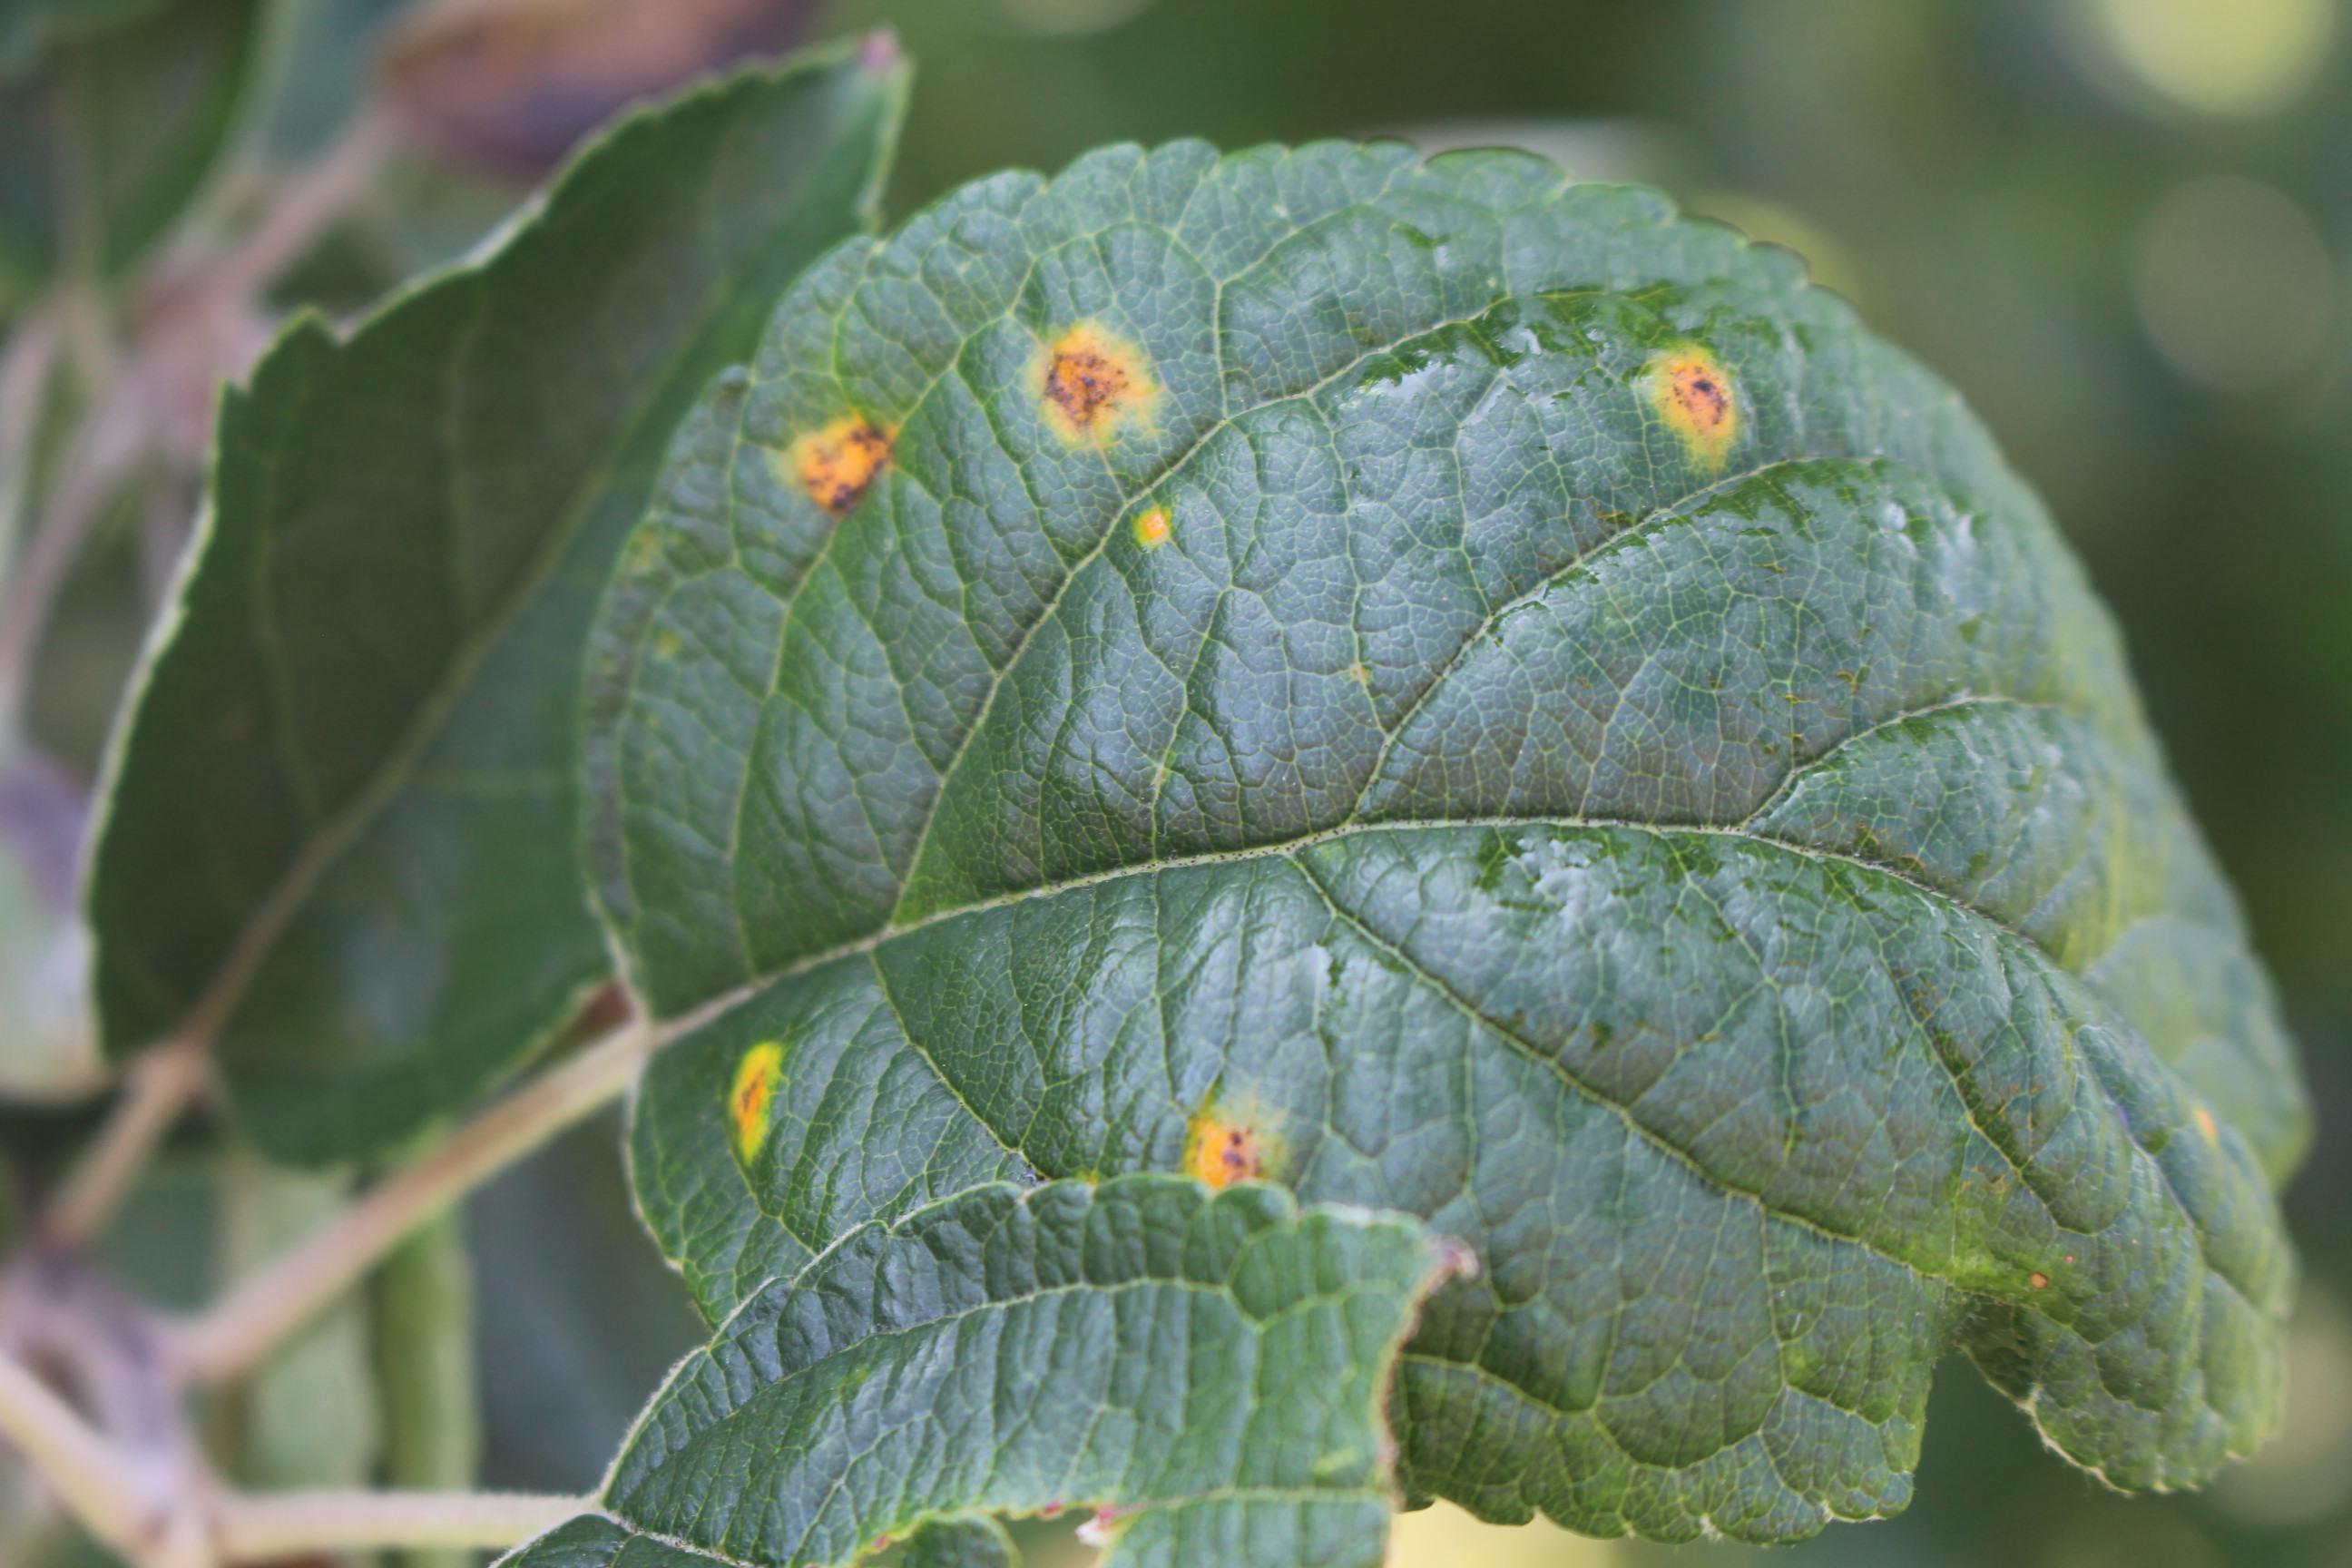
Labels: rust